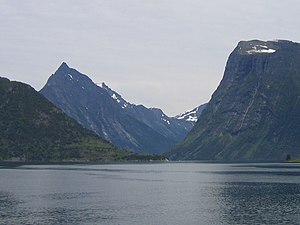
Slogen / Galleri
Slogen er en af de mest besøgte bjergtoppe i Norges Sunnmørsalper. Bjerget er 1.564 meter højt og ligger for enden af Norangsfjorden, der er en fjordarm til Hjørundfjorden i Ørsta kommune.